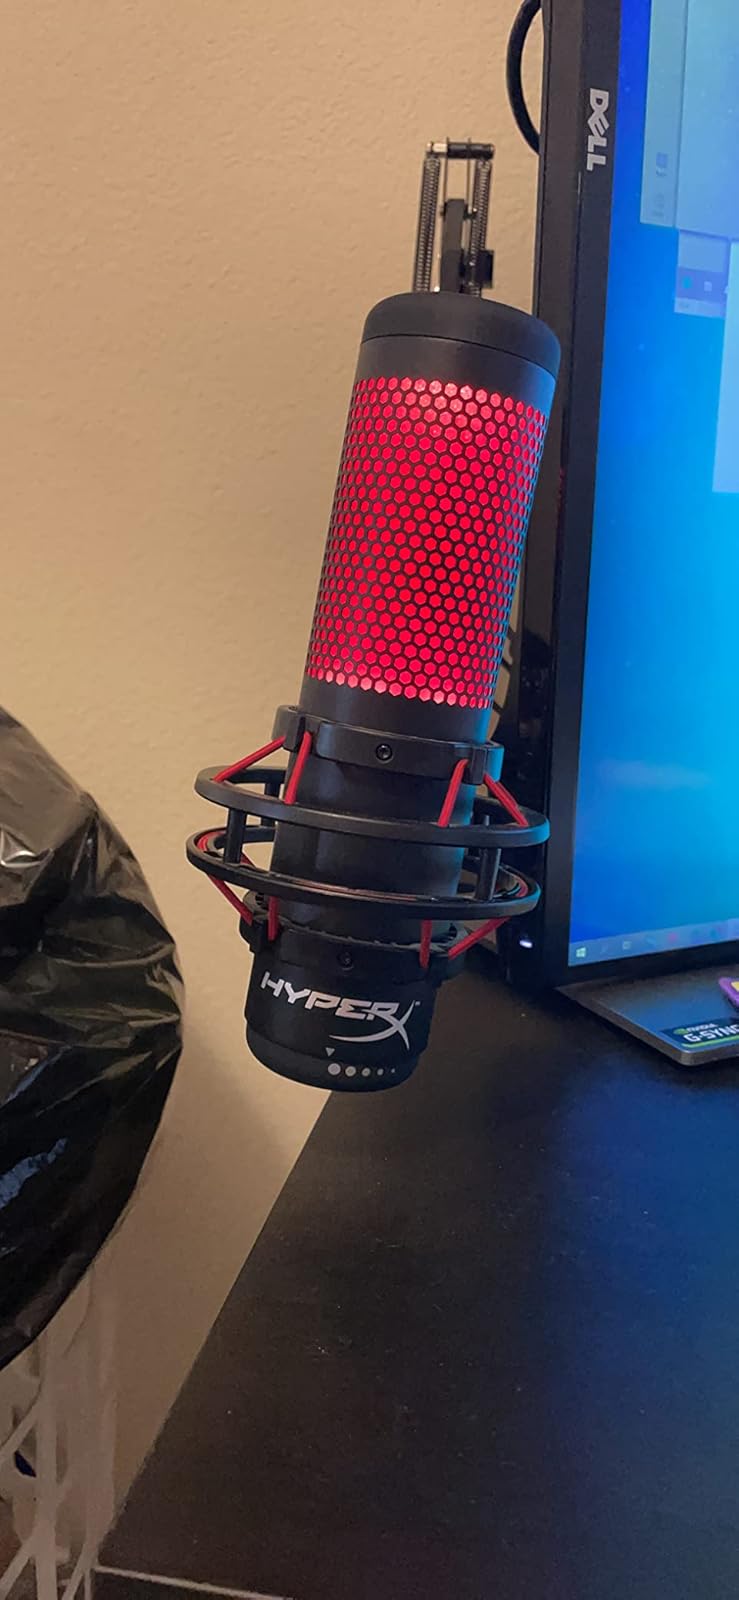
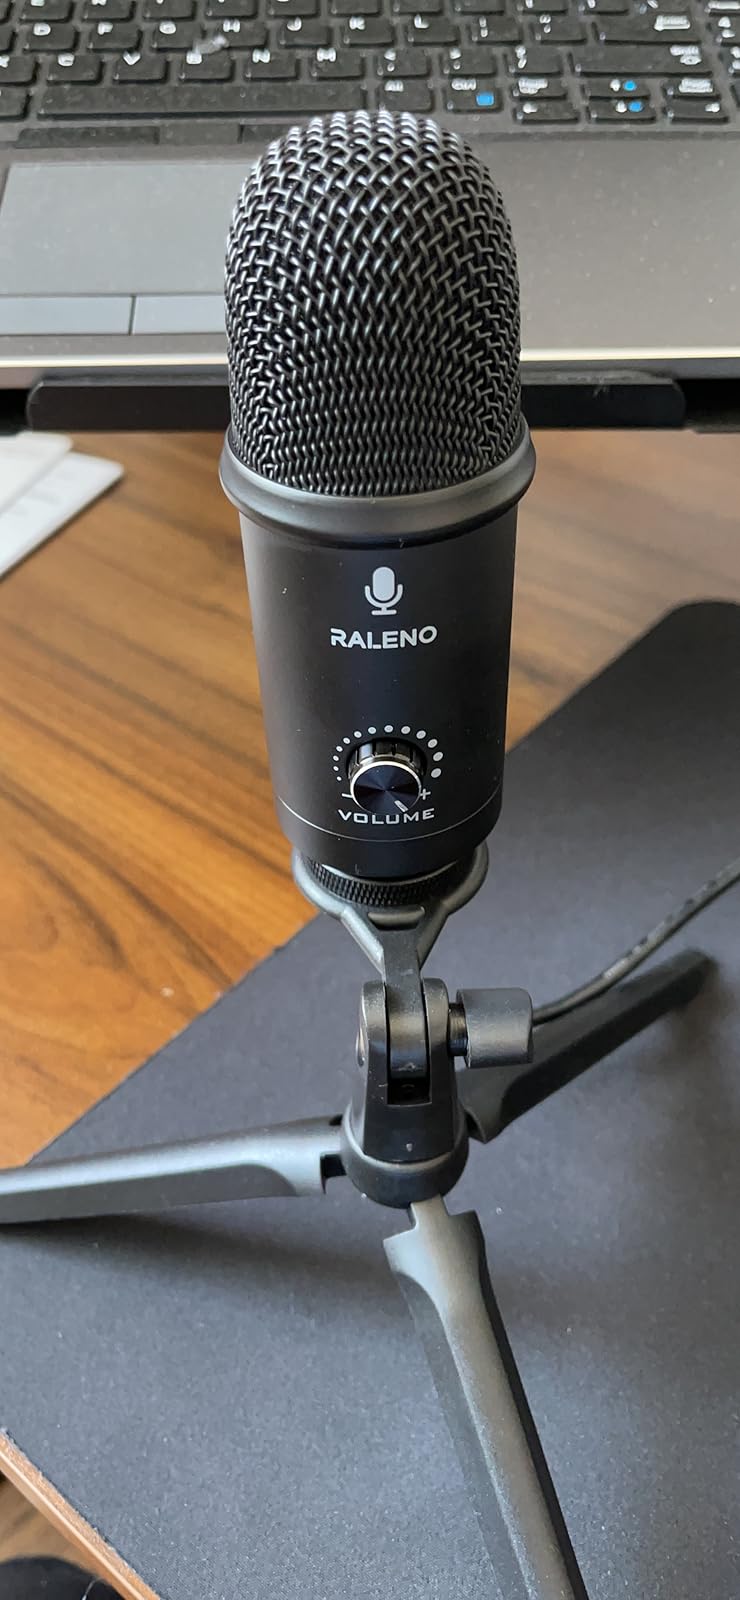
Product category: microphone
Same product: no